John van 't Schip

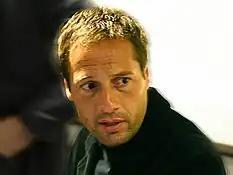
Van 't Schip in 2006

After retiring, Van 't Schip became a youth coach for Ajax and manager for Twente. From August 2004 he assisted Marco van Basten in coaching the Dutch national team, until Van Basten left the position of head coach following Euro 2008. Van 't Schip followed Van Basten to Ajax, becoming assistant coach with Rob Witschge, for the 2008–09 season. On 6 May 2009, after Marco van Basten's resignation, he was named as the interim head coach of Ajax, and coached the club till the end of the season.